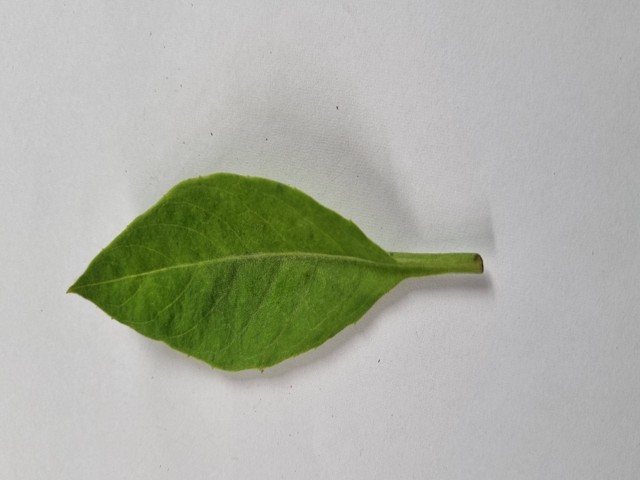
Plant: gainura